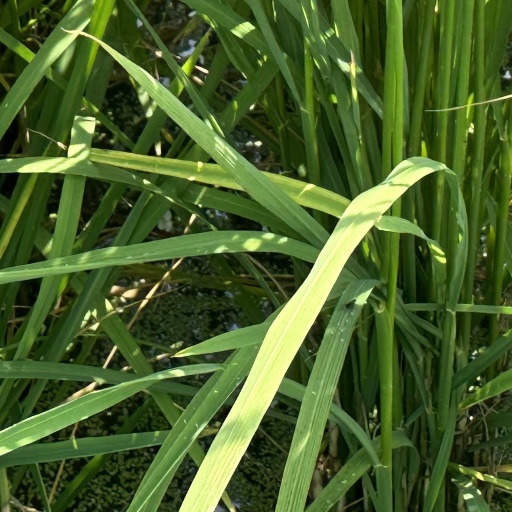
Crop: rice